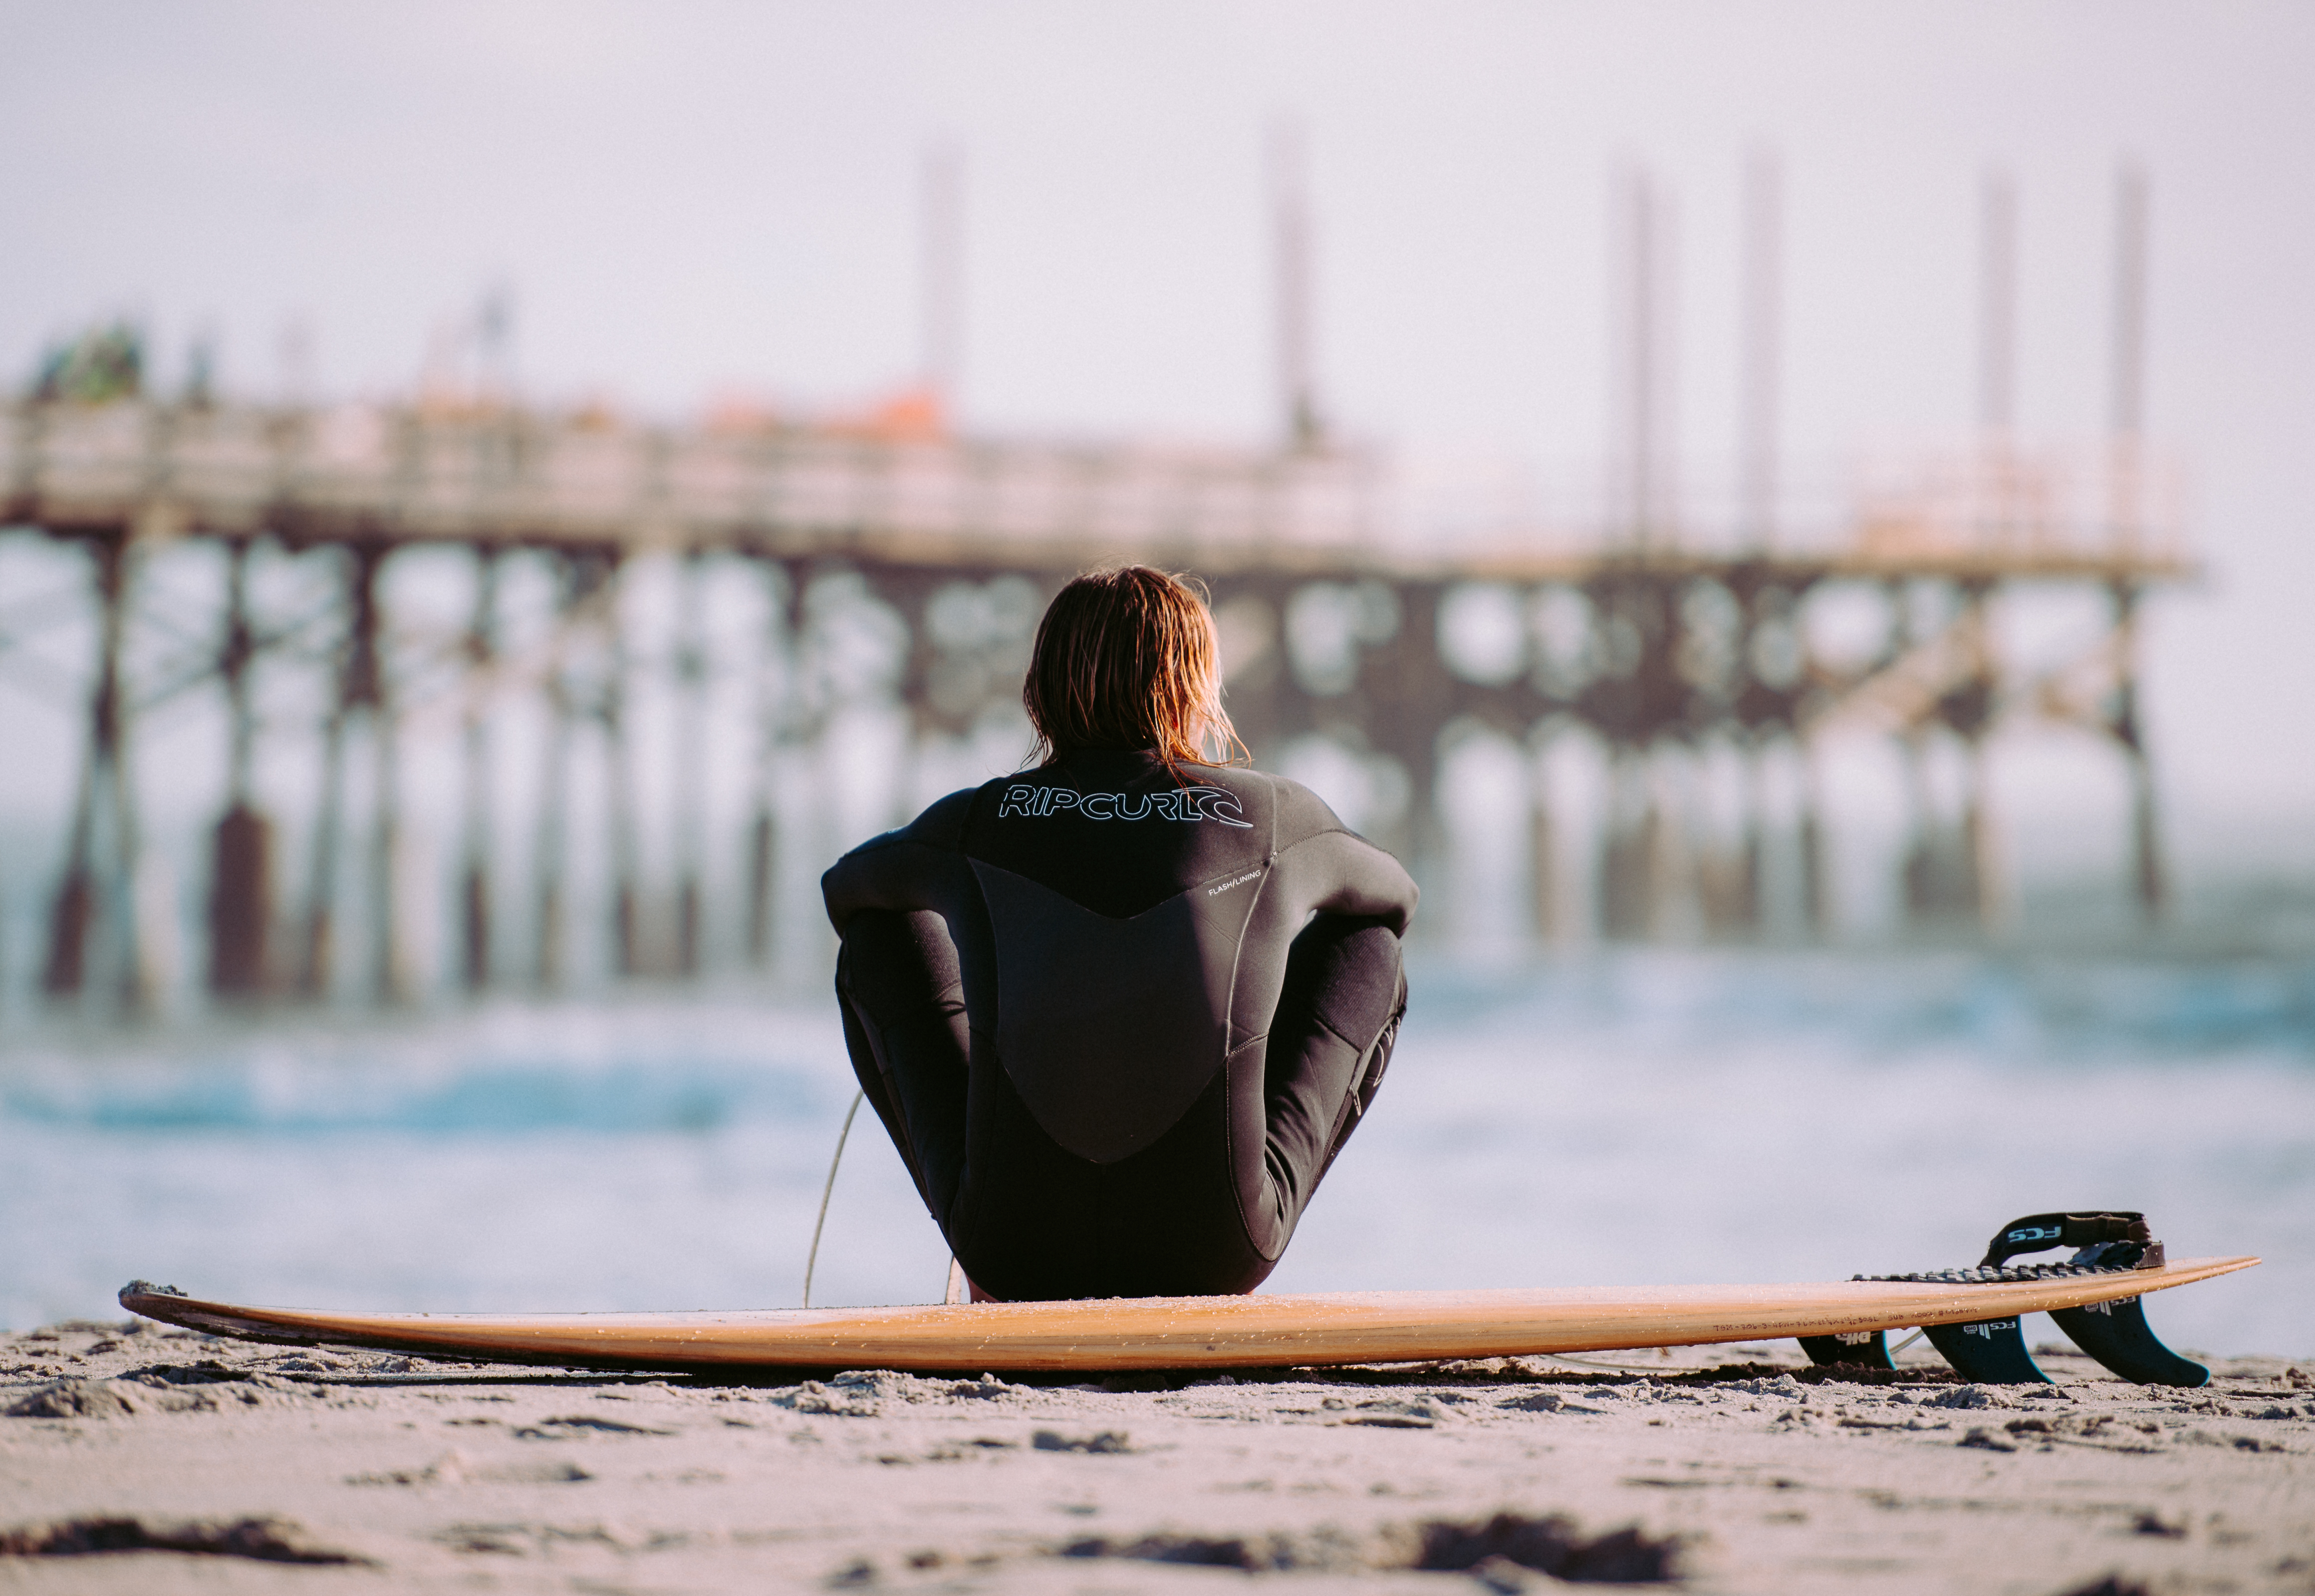
beach, sea, water, boat, wave, spring, paddle, vehicle, surfboard, boating, photograph, photo shoot, surfing equipment and supplies